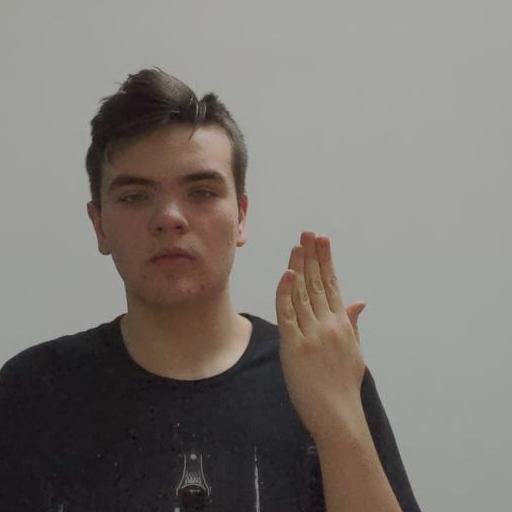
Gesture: stop_inverted